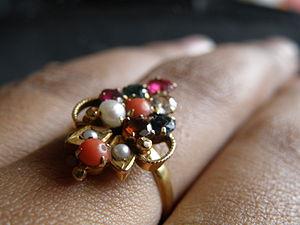
Une bague est un article de joaillerie qui se porte généralement au doigt. De fait, elle a une forme d'anneau, plus ou moins large, serti ou non de pierres et quelquefois gravé. Au même titre que les boucles d'oreilles, les bagues peuvent être constituées de toutes sortes de matériaux, incluant métal, plastique, bois, os et verre. Quand l'anneau comporte une partie sertie, on la désigne sous le terme chaton. La partie sertie est en général une pierre précieuse ou fine comme le diamant, rubis, saphir ou émeraude. Cependant, le choix des matériaux et de la forme donnée au bijou dépendent de la créativité du joaillier, on ne définit donc pas de règles strictes. La seule limite à la mode est le diamètre interne de la bague, qui doit permettre d'y passer un doigt. Une bague, par sa forme et le matériau dont elle est constituée peut avoir de nombreuses symboliques.